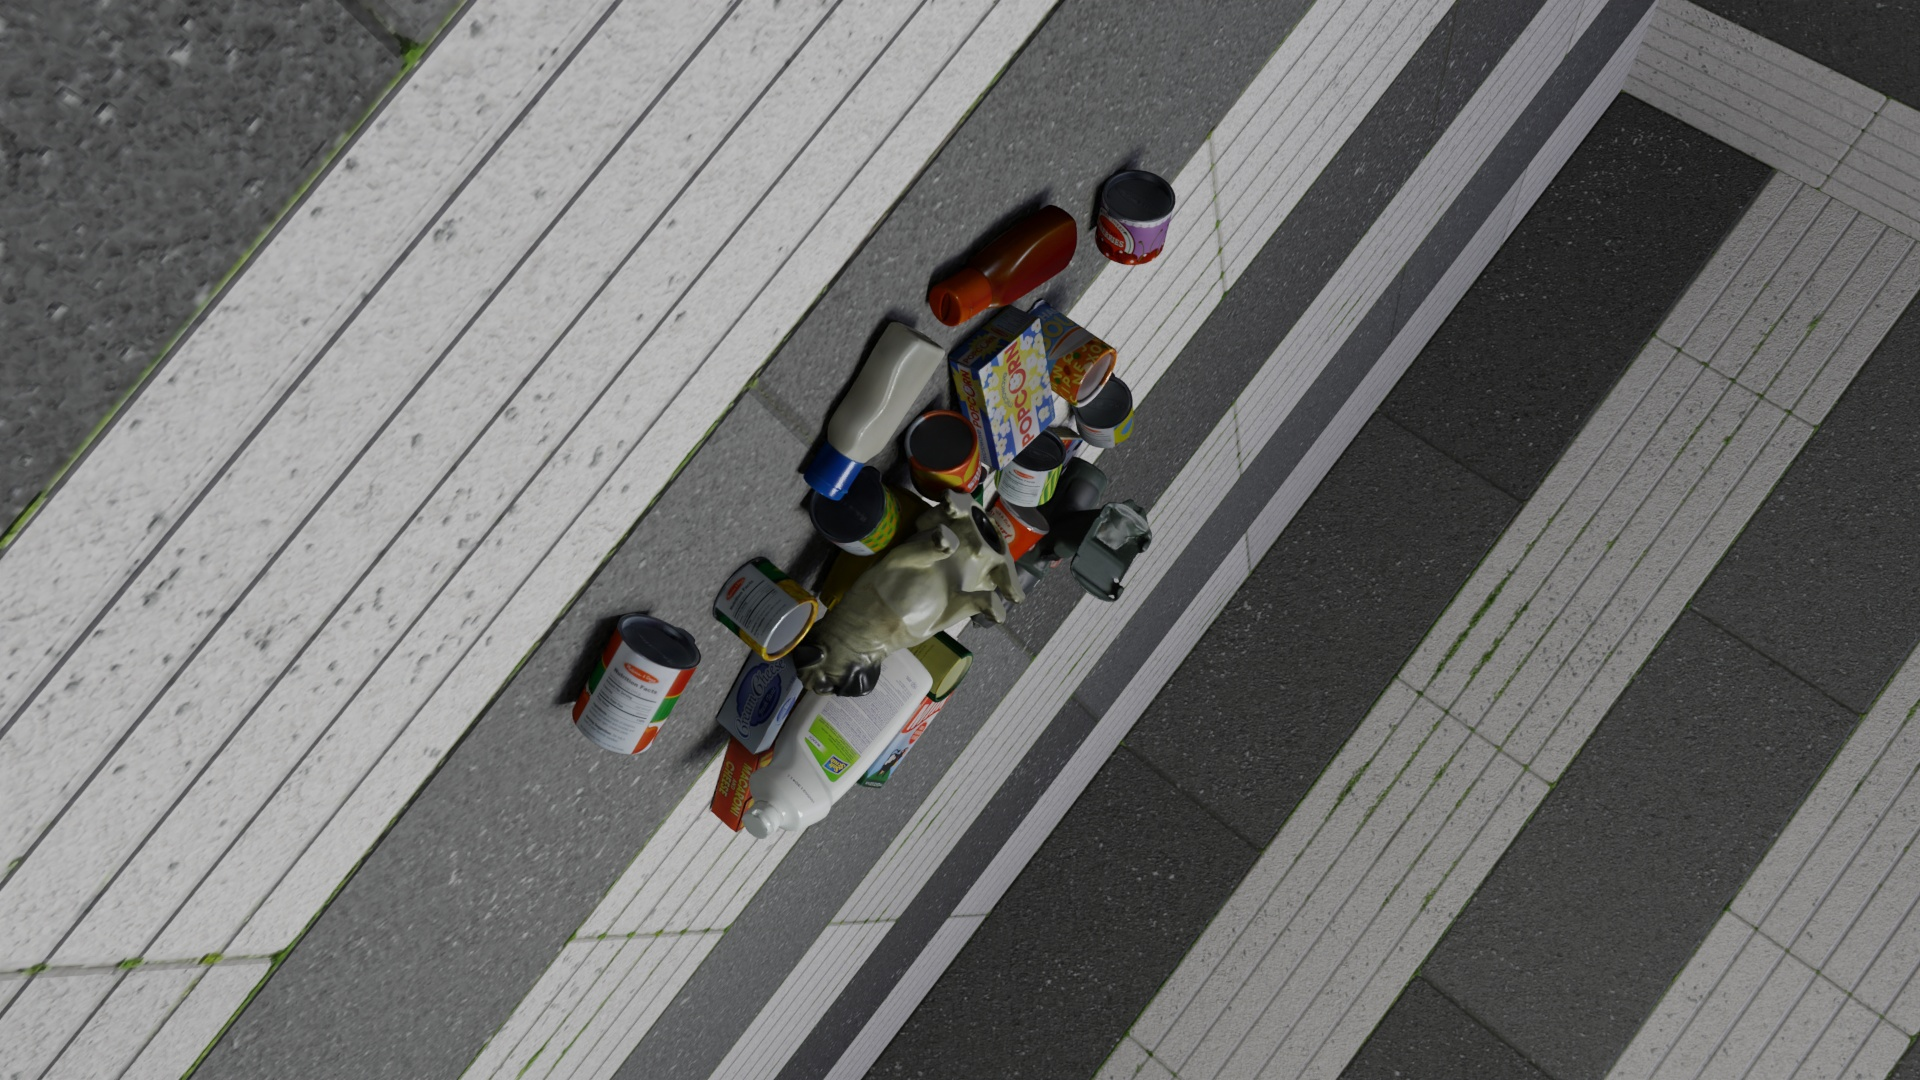
Question:
What are the eight normalized (x, y) image coordinates between 0 and 1 of the cuboid corners for the cylindrical can of corn with colorful graphics? Your answer should be a list of normalized (x, y) image coordinates between 0 and 1 with bottom face first then top face, all counter-clockwise.
Answer: [(0.414583, 0.550926), (0.433854, 0.555556), (0.410938, 0.613889), (0.390625, 0.612037), (0.388021, 0.512037), (0.408333, 0.518519), (0.385937, 0.575926), (0.364583, 0.573148)]